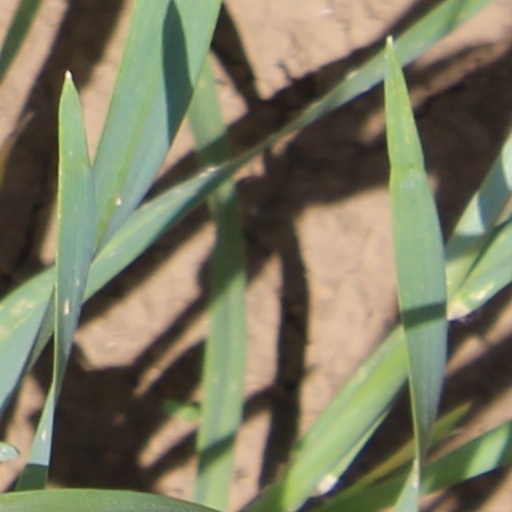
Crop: wheat